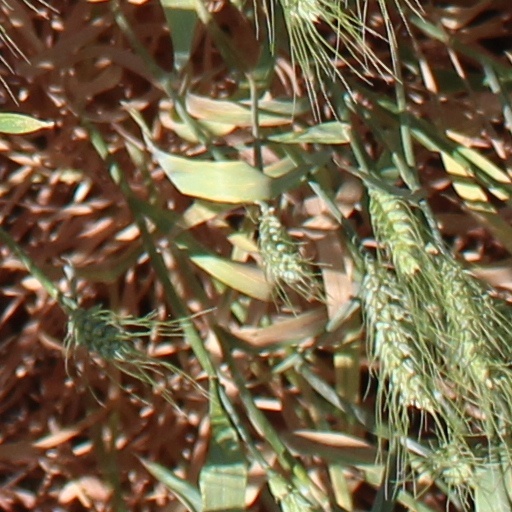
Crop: wheat